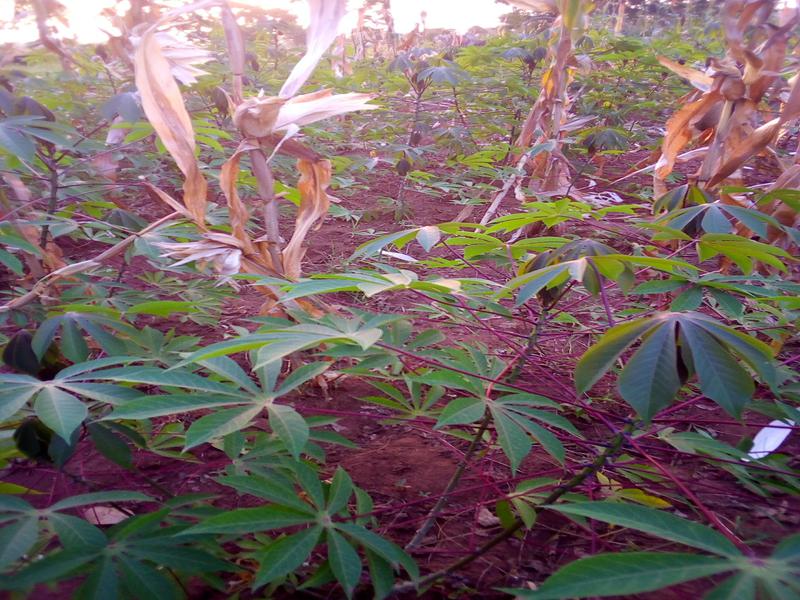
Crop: cassava
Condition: healthy